Pepê (footballer, born 1997)

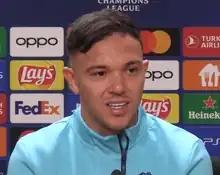
Pepê during a pre-match interview with Porto in 2023

Eduardo Gabriel Aquino Cossa (born 24 February 1997), commonly known as Pepê, is a Brazilian professional footballer of Paraguayan origin who plays for Primeira Liga club Porto and the Brazil national team. Mainly a winger, he can also play as a right-back.